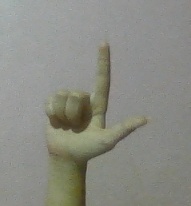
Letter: laam